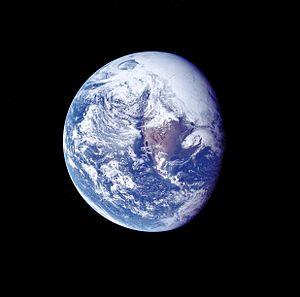
Apollo 16 est une mission habitée du programme Apollo ayant eu lieu du 16 au 27 avril 1972 et au cours de laquelle deux des membres de l'équipage se sont posés sur la Lune et ont exploré la zone située près de leur site d'atterrissage. Il s'agit de la dixième mission Apollo ainsi que la cinquième et avant-dernière comprenant un séjour sur la Lune. Apollo 16 est la première mission à se poser sur de hauts plateaux lunaires, en l’occurrence dans la région du cratère Descartes. Il s'agit également de la seconde mission Apollo de type J, qui se caractérise par des objectifs scientifiques étendus et un séjour sur la surface lunaire prolongé à trois jours grâce à une version évoluée du module lunaire. L'équipage d'Apollo 16 est composé de John Young, commandant, de Charles Duke copilote du module lunaire et de Ken Mattingly pilote du module de commande. Lancé depuis le centre spatial Kennedy en Floride le 16 avril 1972 à 17h54 TU, le vaisseau Apollo amerrit le 27 avril à 19h45 TU après un séjour dans l'espace de 11 jours, 1 heure et 15 minutes.